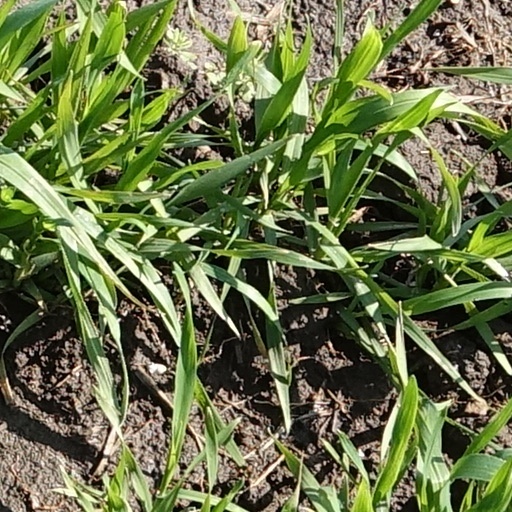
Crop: wheat